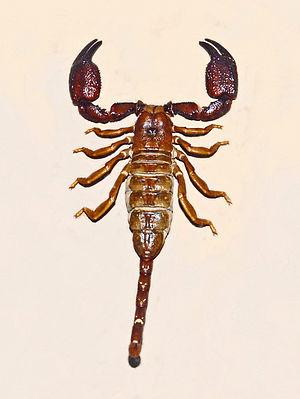
Opisthacanthus africanus est une espèce de scorpions de la famille des Hormuridae.